Enforced disappearance

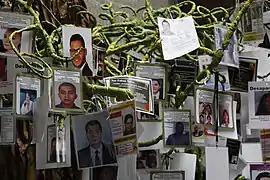
Mexico's disappeared people

During Mexico's Dirty War in the 1970s, thousands of suspected guerrillas, leftists, and human rights defenders disappeared, although the exact number is unclear. During the 1970s, around 470 people were disappeared in the municipality of Atoyac de Álvarez alone.